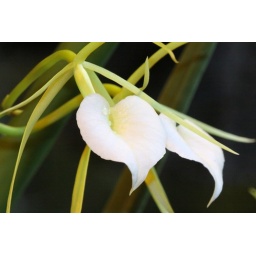
Orchids blooming in my green house today 10.27.09